Henry Wilson

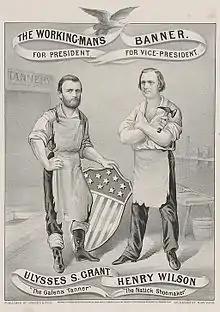
The working-man's banner. For President, Ulysses S. Grant, "The Galena Tanner." For Vice-President, Henry Wilson, "The Natick Shoemaker."

Wilson supported the right of black men to join the uniformed services. Once African Americans were permitted to serve in the military, Wilson advocated in the Senate for them to receive equal pay and other benefits. A Vermont newspaper portrayed Wilson's position and enhanced his nationwide reputation as an abolitionist by editorializing "Henry Wilson of Massachusetts, in a speech in the U.S. Senate on Friday, said he thought our treatment of the negro soldiers almost as bad as that of the rebels at Fort Pillow. This is hardly an exaggeration."